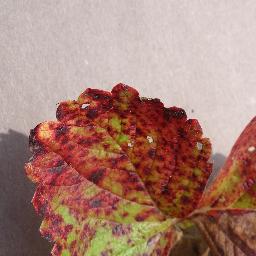
Label: Strawberry___Leaf_scorch